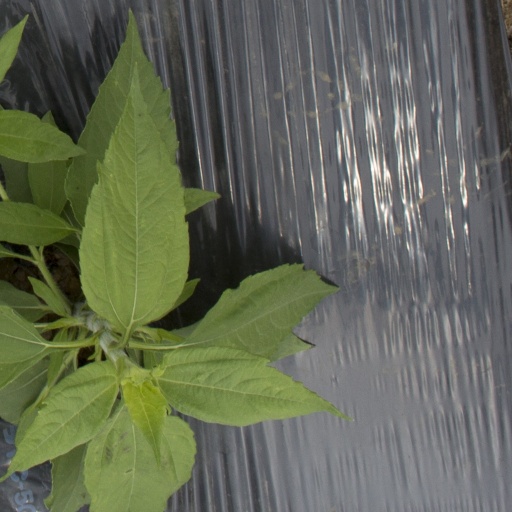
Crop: Jerusalem artichoke